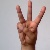
The image shows a hand gesture representing the letter 'W' in Indian Sign Language.